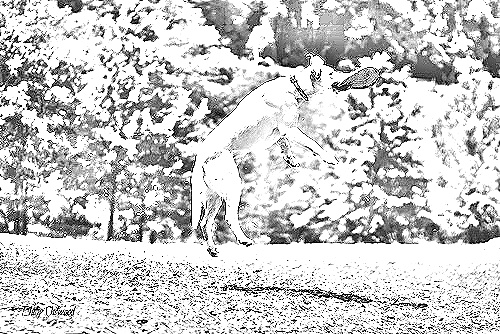
Portrait style: Sketch Portrait